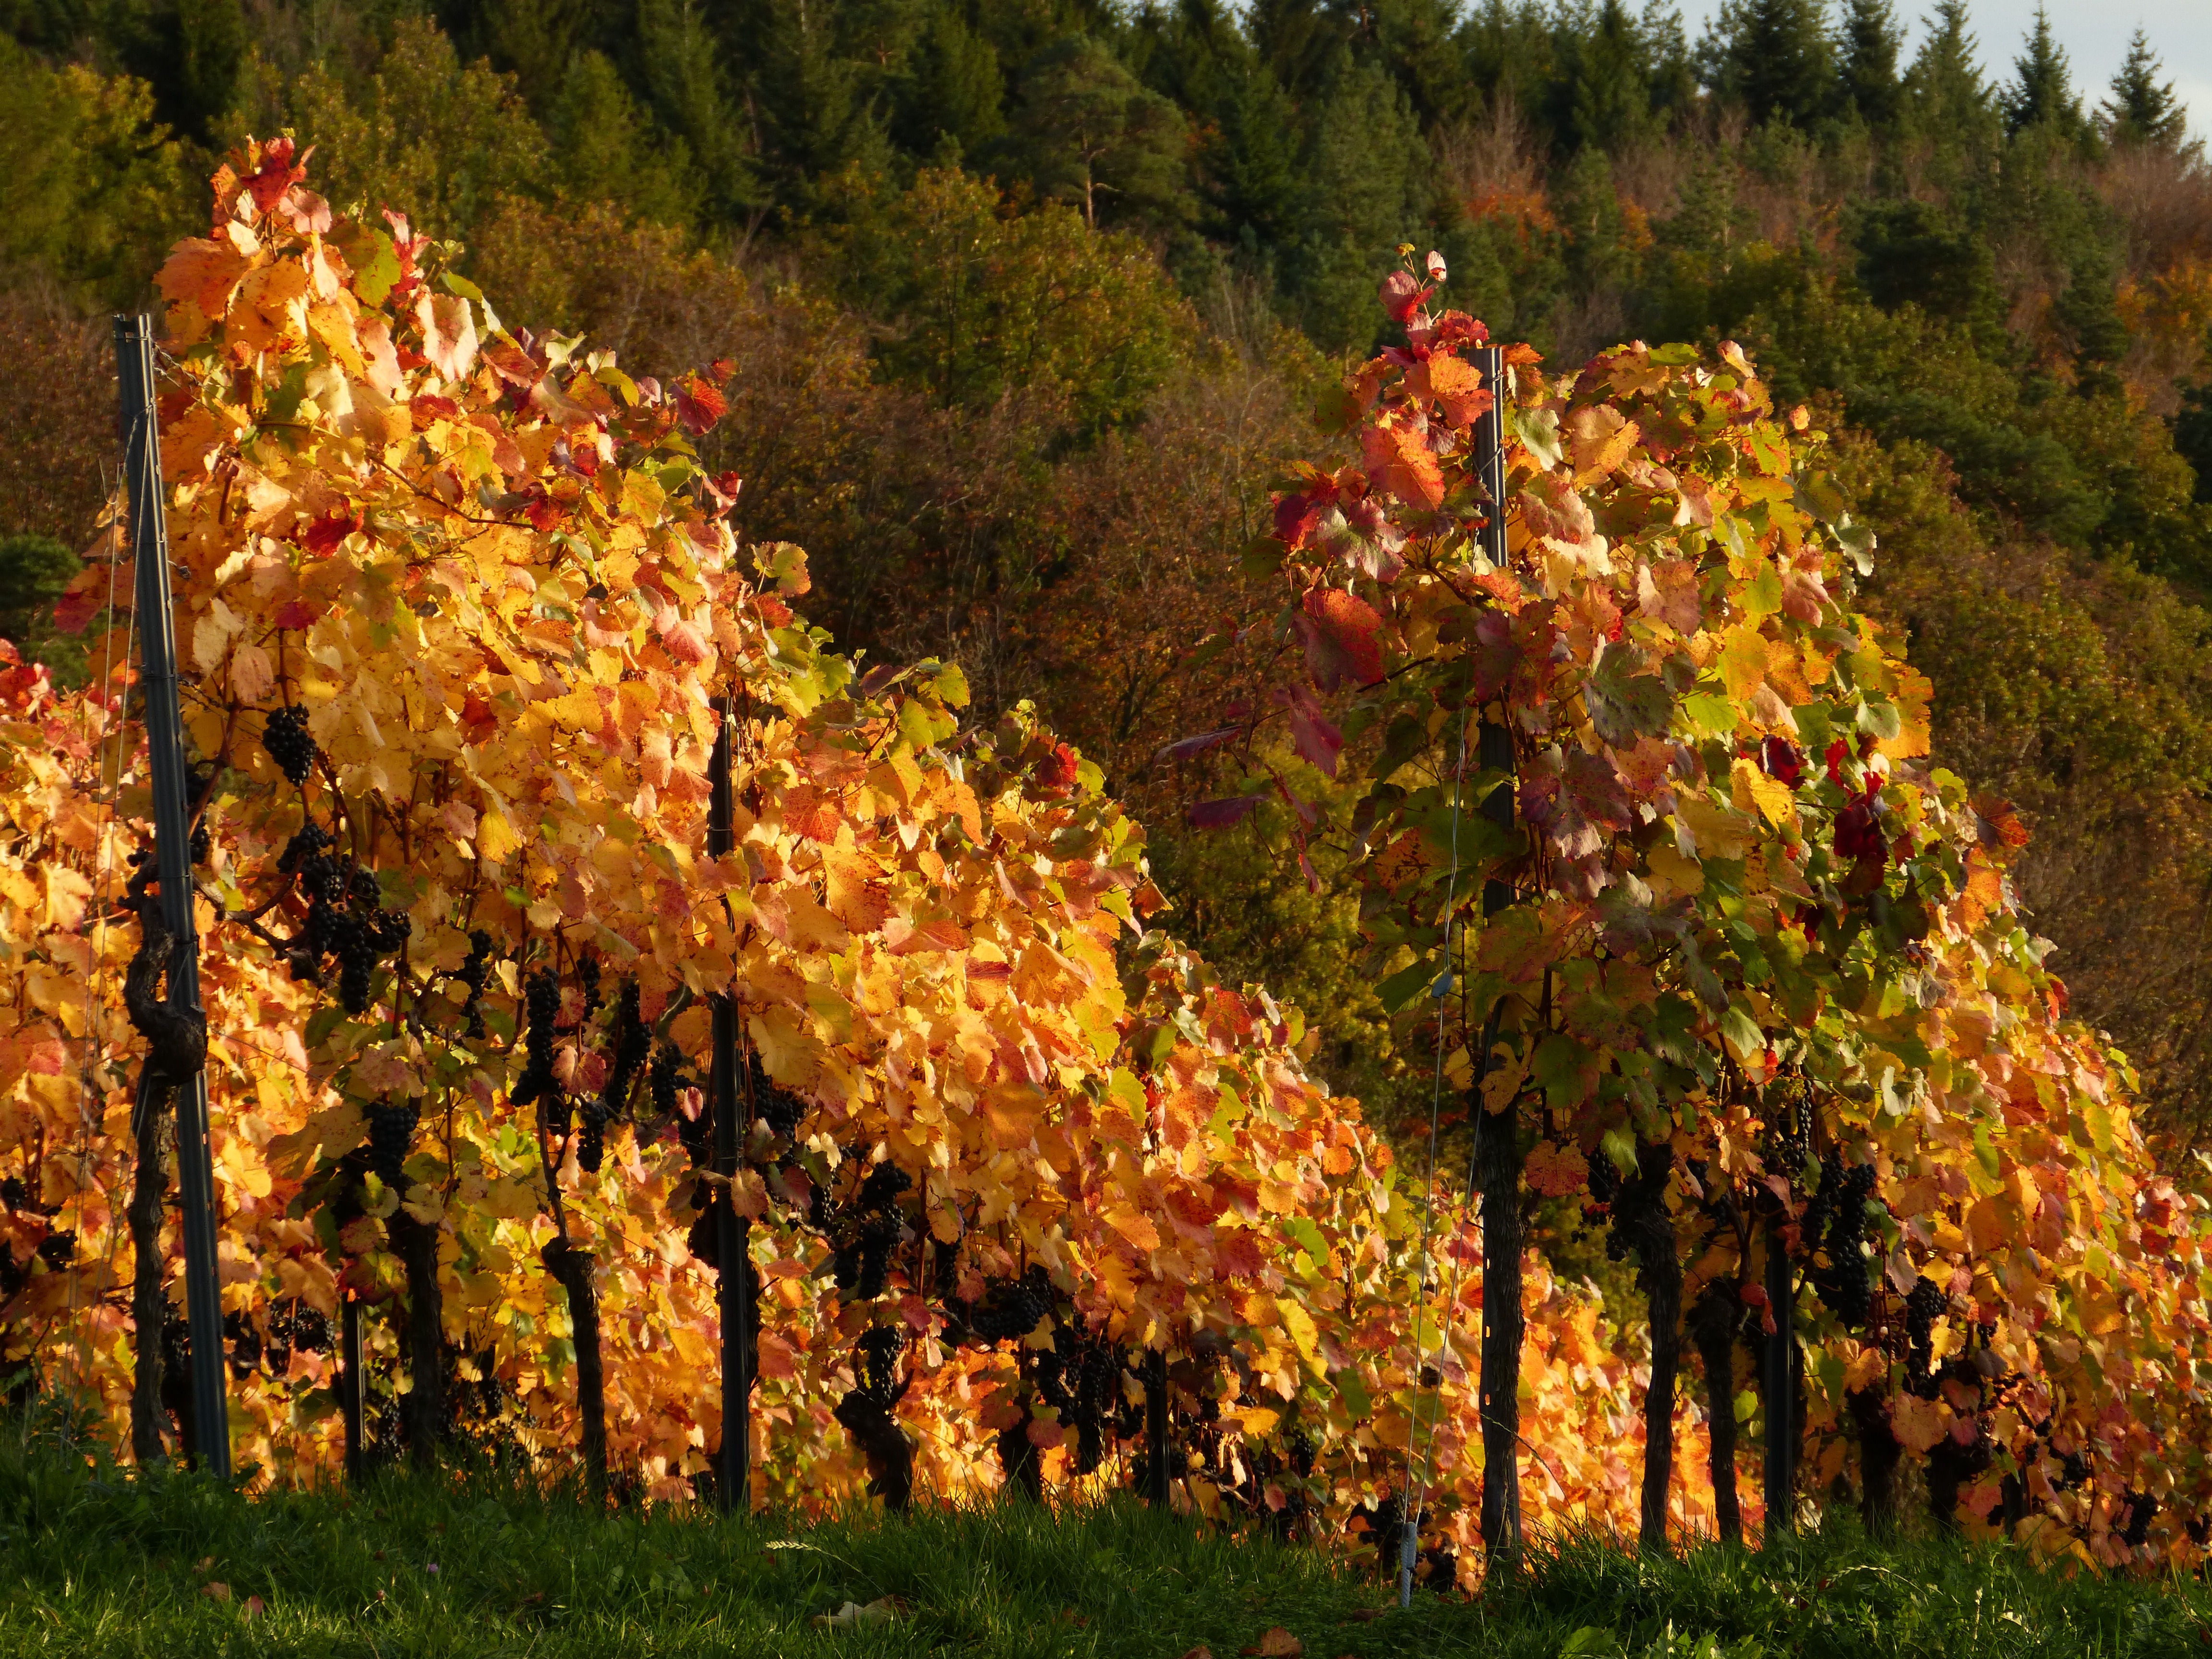
tree, nature, plant, vine, vineyard, wine, leaf, flower, produce, autumn, agriculture, red wine, season, vines, shrub, grapes, flowering plant, woody plant, land plant